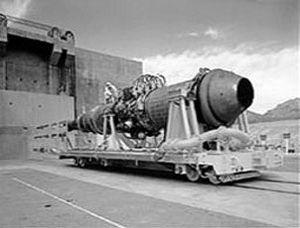
Le statoréacteur est un système de propulsion par réaction des aéronefs, dont la poussée est produite par éjection de gaz issus de la combustion d'un carburant, généralement le kérosène. Il n'est constitué que d'un tube et ne comporte aucune pièce mobile, d'où le terme « stato » pour statique.
Le Projet Pluto fut une étude quant à la viabilité d'appliquer la chaleur des réacteurs nucléaires aux statoréacteurs, avec l'intention de créer un nouveau type de missile SLAM. Il fut entamé le 1ᵉʳ janvier 1957 lorsque la Force Aérienne des États-Unis et la Commission d'Énergie Atomique des États-Unis, ont confié le projet au précurseur de l'actuel Lawrence Livermore National Laboratory, le Lawrence Radiation Laboratory.